George W. Bethers House

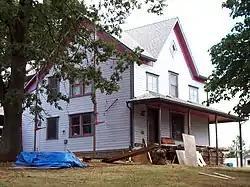
The house's exterior in 2009

The George W. Bethers House, also known as the William Wyatt House, is a historic residence in Philomath, Oregon, United States. It was listed on the National Register of Historic Places in 1997.